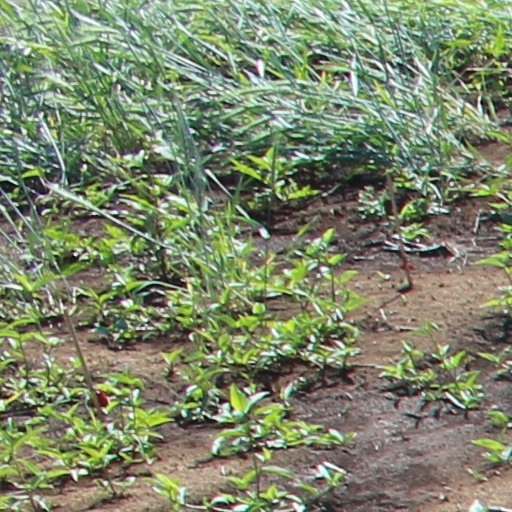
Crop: wheat